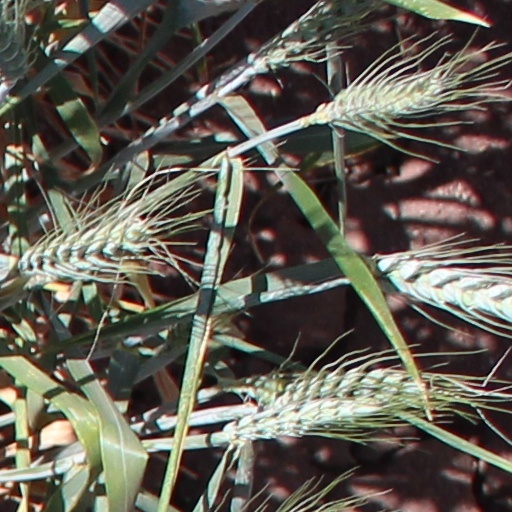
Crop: wheat